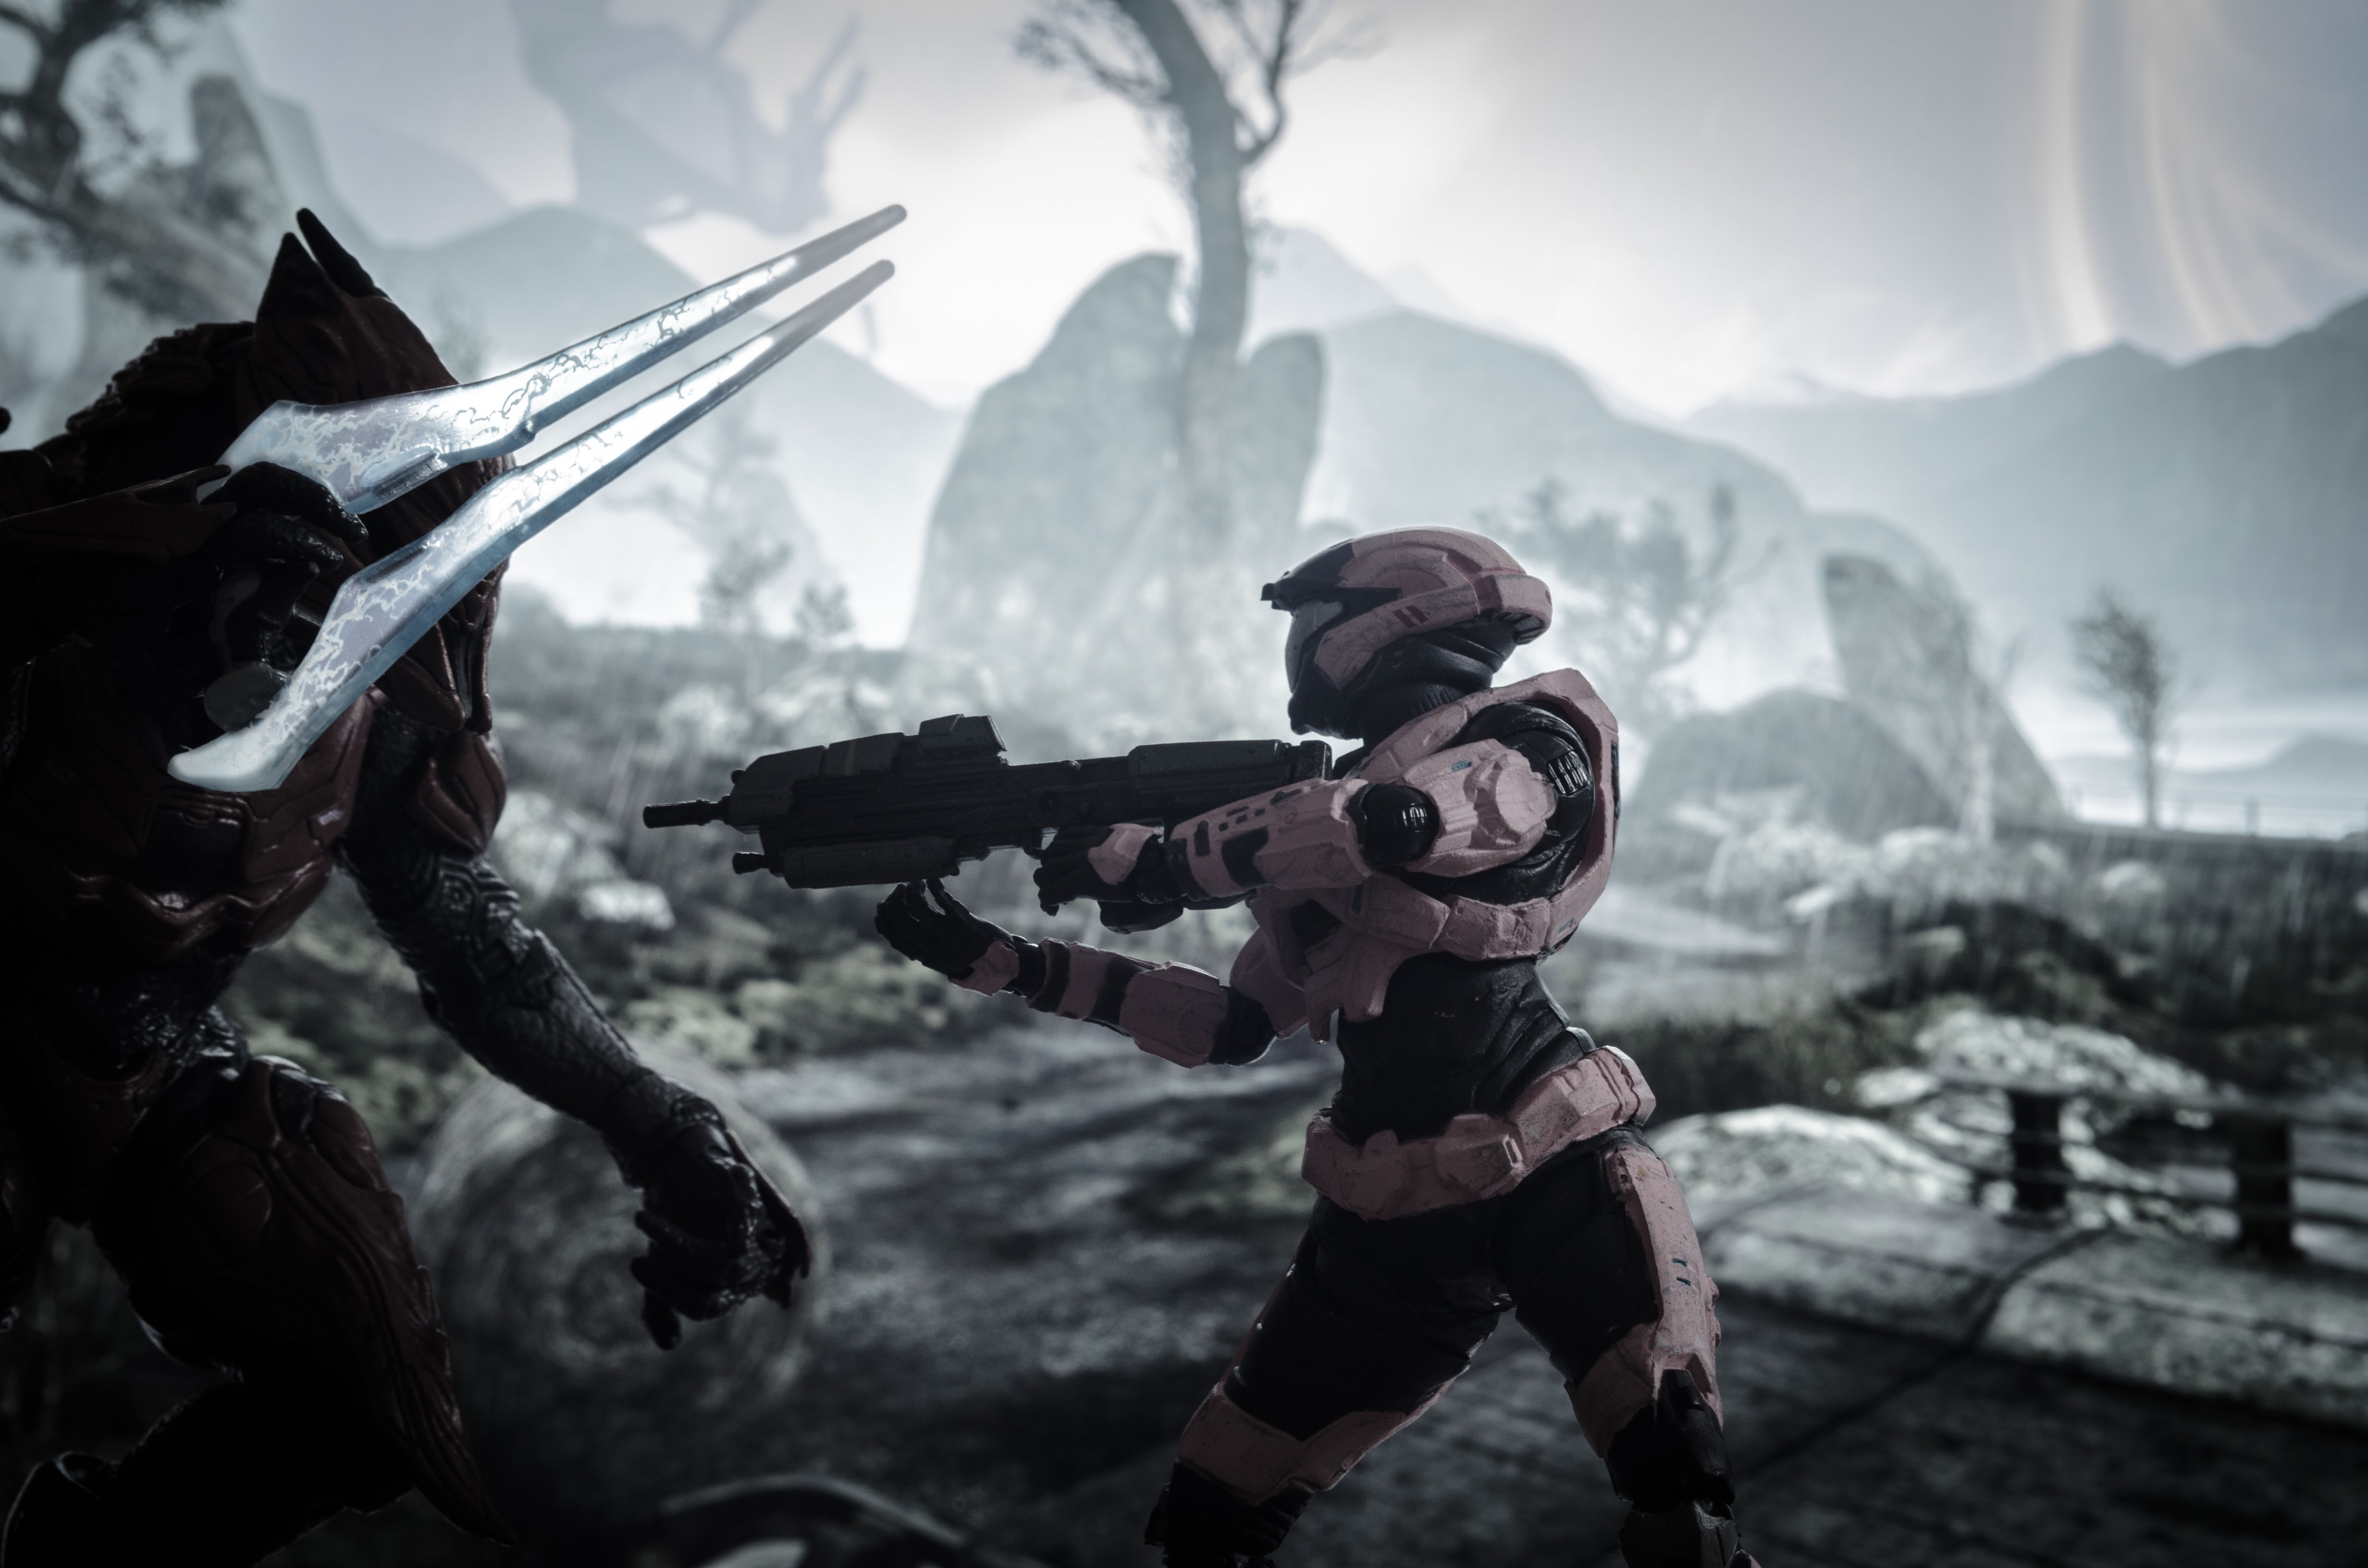
steel, soldier, action, sword, war, battle, figure, robot, halo, screenshot, warrior, science fiction, pc game, computer wallpaper, mercenary